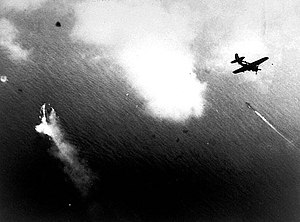
Operation Ten-Go / Slaget
Amerikanske fly, som denne Curtiss SB2C-3 Helldiver, begynder deres angreb på Yamato (midten til venstre). En japansk destroyer kan ses i midten til højre i billedet.[16]
Operation Ten-Go var den sidste store japanske flådeoperation under Stillehavskrigen i 2. verdenskrig. Operationen er også kendt som Operation Heaven One på engelsk og Ten-ichi-gou på japansk.